Hyundai Creta

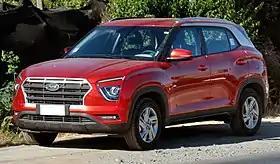
2022 Hyundai Creta 1.6 Plus (SU2)

The Hyundai Creta is a subcompact crossover SUV produced by Hyundai since 2014 mainly for emerging markets, particularly BRICS. It is positioned above the Venue and below the Alcazar in Hyundai's SUV line-up.